George Balanchine

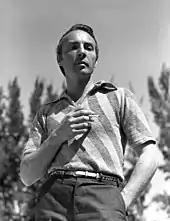
Balanchine in 1942

Balanchine moved to the United States in 1933 at the behest of Lincoln Kirstein. Balanchine insisted that his first project in the United States would be to establish a ballet school, because he wanted to develop dancers who had strong technique along with his particular style. Compared to his classical training, he thought American dancers lacked strength and skills. With the assistance of Lincoln Kirstein and Edward M.M. Warburg, the School of American Ballet opened to students on January 2, 1934, less than three months after Balanchine arrived in the U.S.